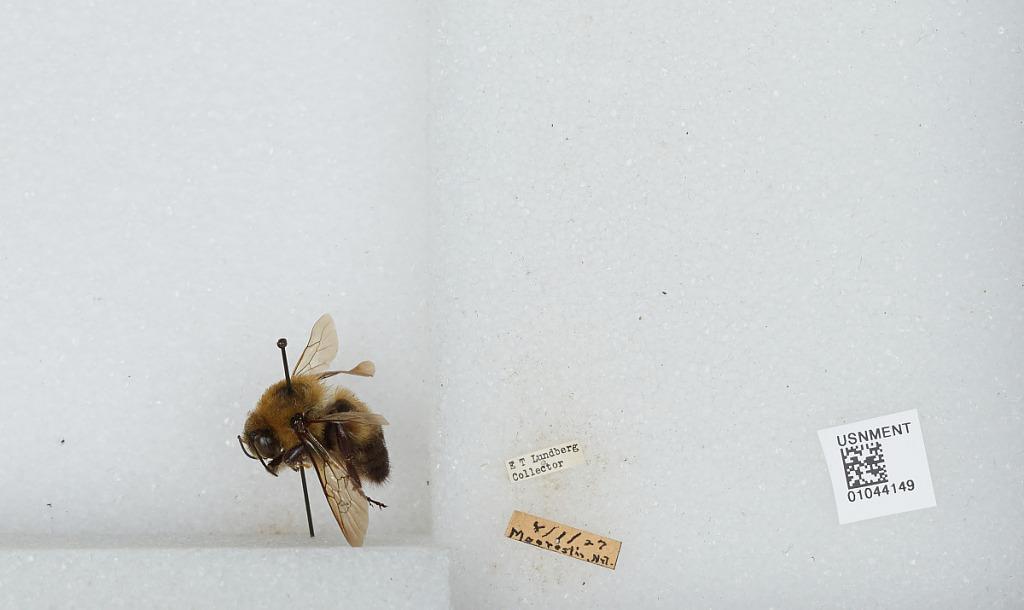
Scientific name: Bombus sp.
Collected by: E. Lundberg
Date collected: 1927-8-1
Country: United States
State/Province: New Jersey
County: Burlington
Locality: Moorestown Township
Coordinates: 39.9769, -74.945